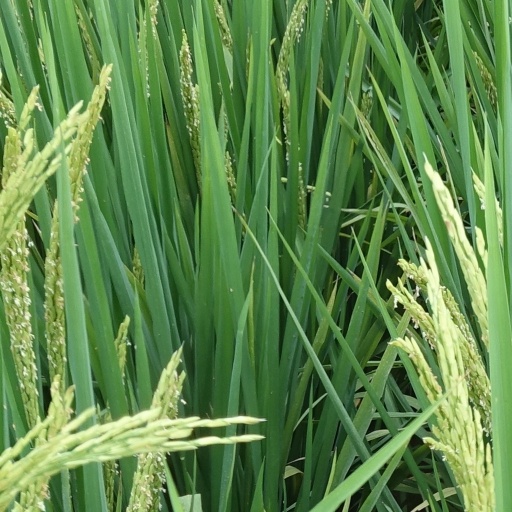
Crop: rice